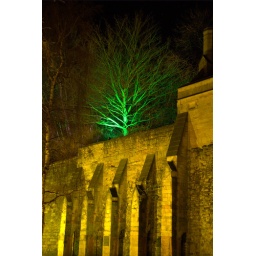
One of the illuminated trees that could be found above the castle walls during Light Night 2008.